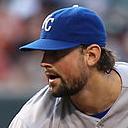
Age: 27